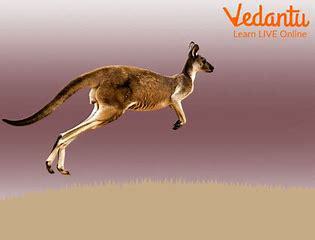
Brand: KangaROOS
Model: 100